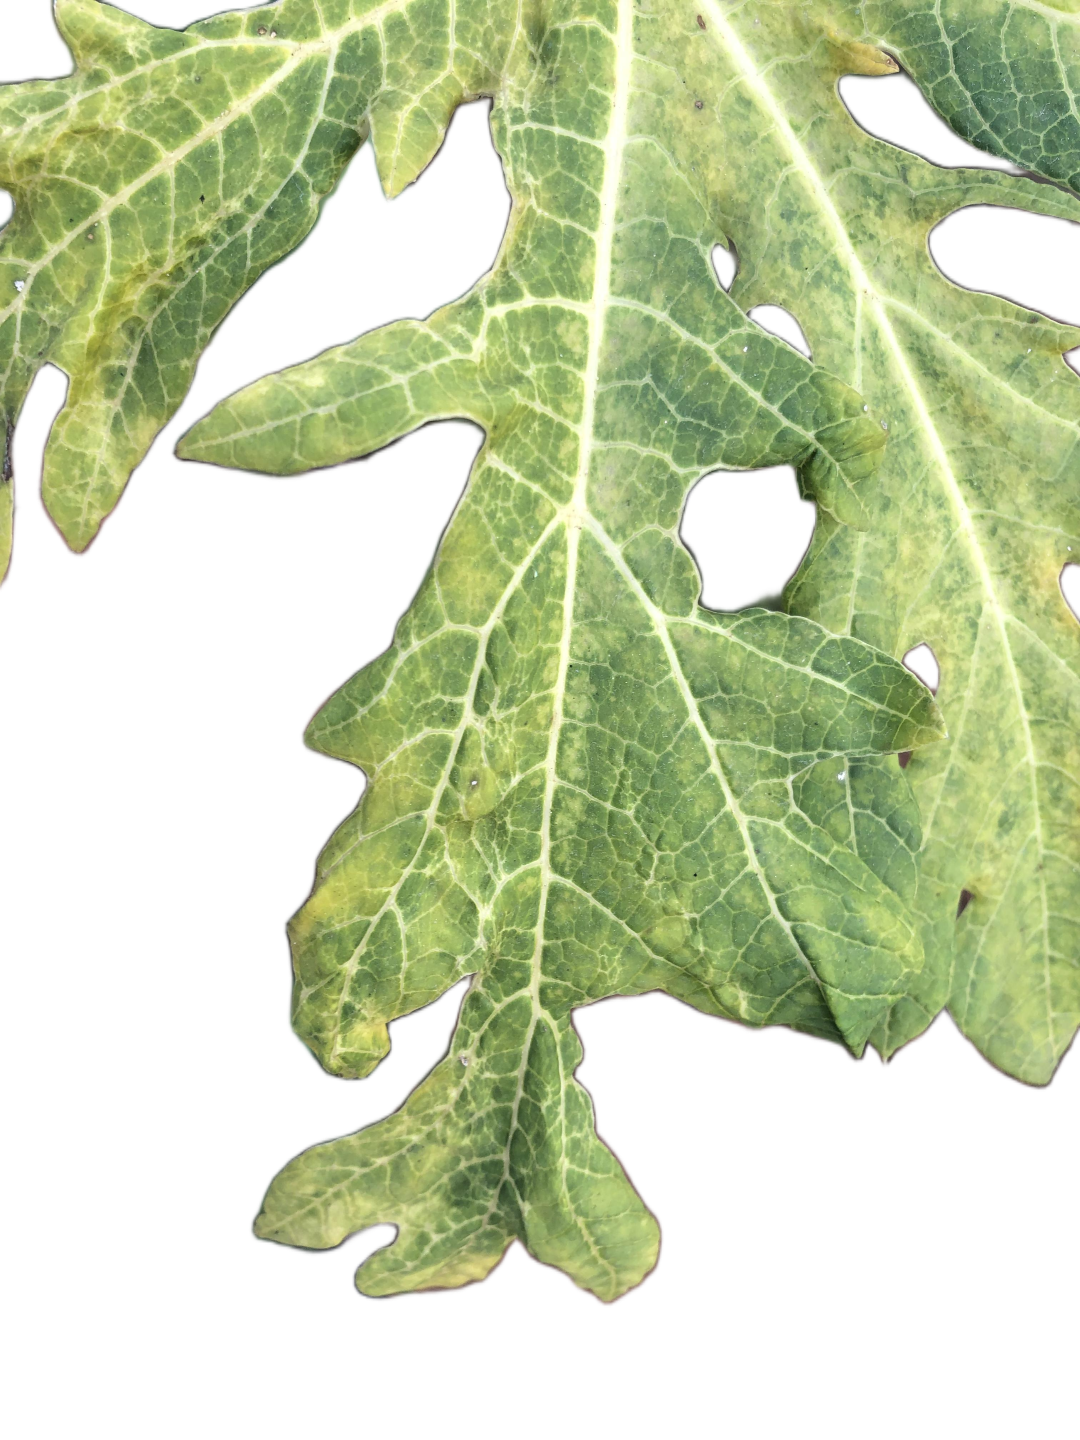
Crop: Papaya
Label: Curled_Yellow_Spot